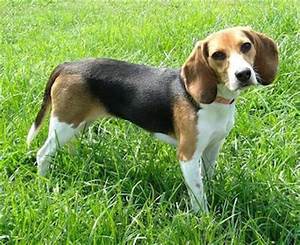
Label: dog